Amalia Aguilar

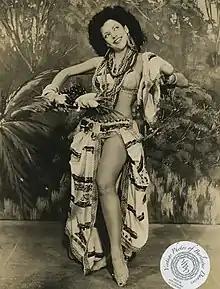
Aguilar in 1947

Amalia Isabel Rodríguez Carriera (3 July 1924 – 8 November 2021), known professionally as Amalia Aguilar, was a Cuban-Mexican dancer, actress and comedian.